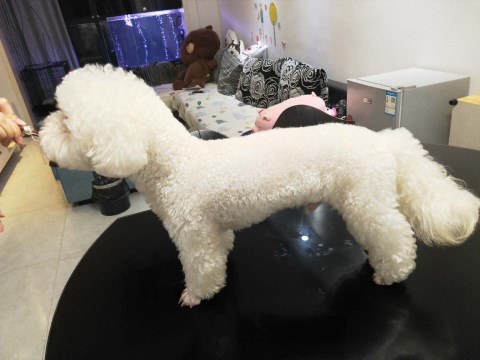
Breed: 3083-n000117-Bichon_Frise